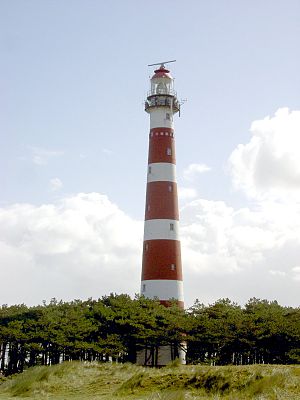
Fyrtårne i Nederlandene
Bornrif
Dette er en oversigt over fyrtårne i Nederlandene.